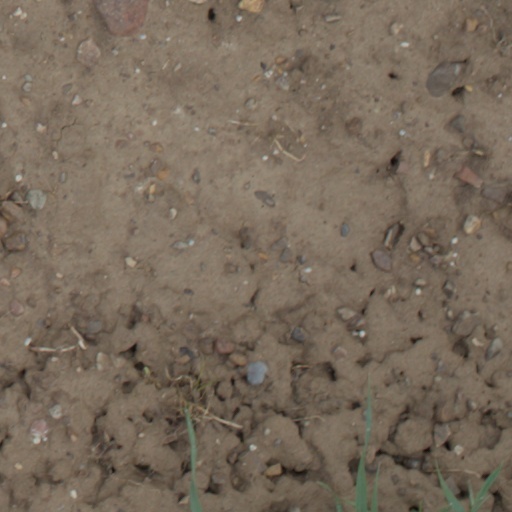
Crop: wheat